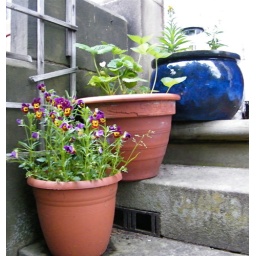
These flower pots are on our front steps. The middle one has our first red strawberry in it!